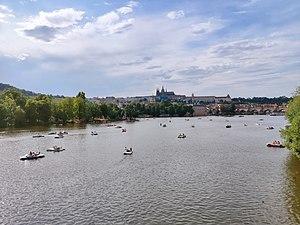
Pédalo sur la Vltava à Prague
Un bateau à pédales, ou par antonomase pédalo, est une embarcation mue grâce au pédalage d'un ou deux passagers, parfois plus ; il est constitué de deux flotteurs parallèles, et équipé de sièges sur lesquels on prend place pour pédaler et actionner un propulseur immergé, une hélice ou une roue à aubes.
La Moldau ou la Vltava est la plus longue rivière de la Tchéquie, affluent de l'Elbe.